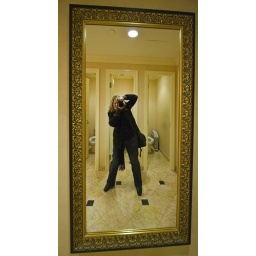
On top of taking photos in public bathroom mirrors, apparently I make a really funny face when taking photos.